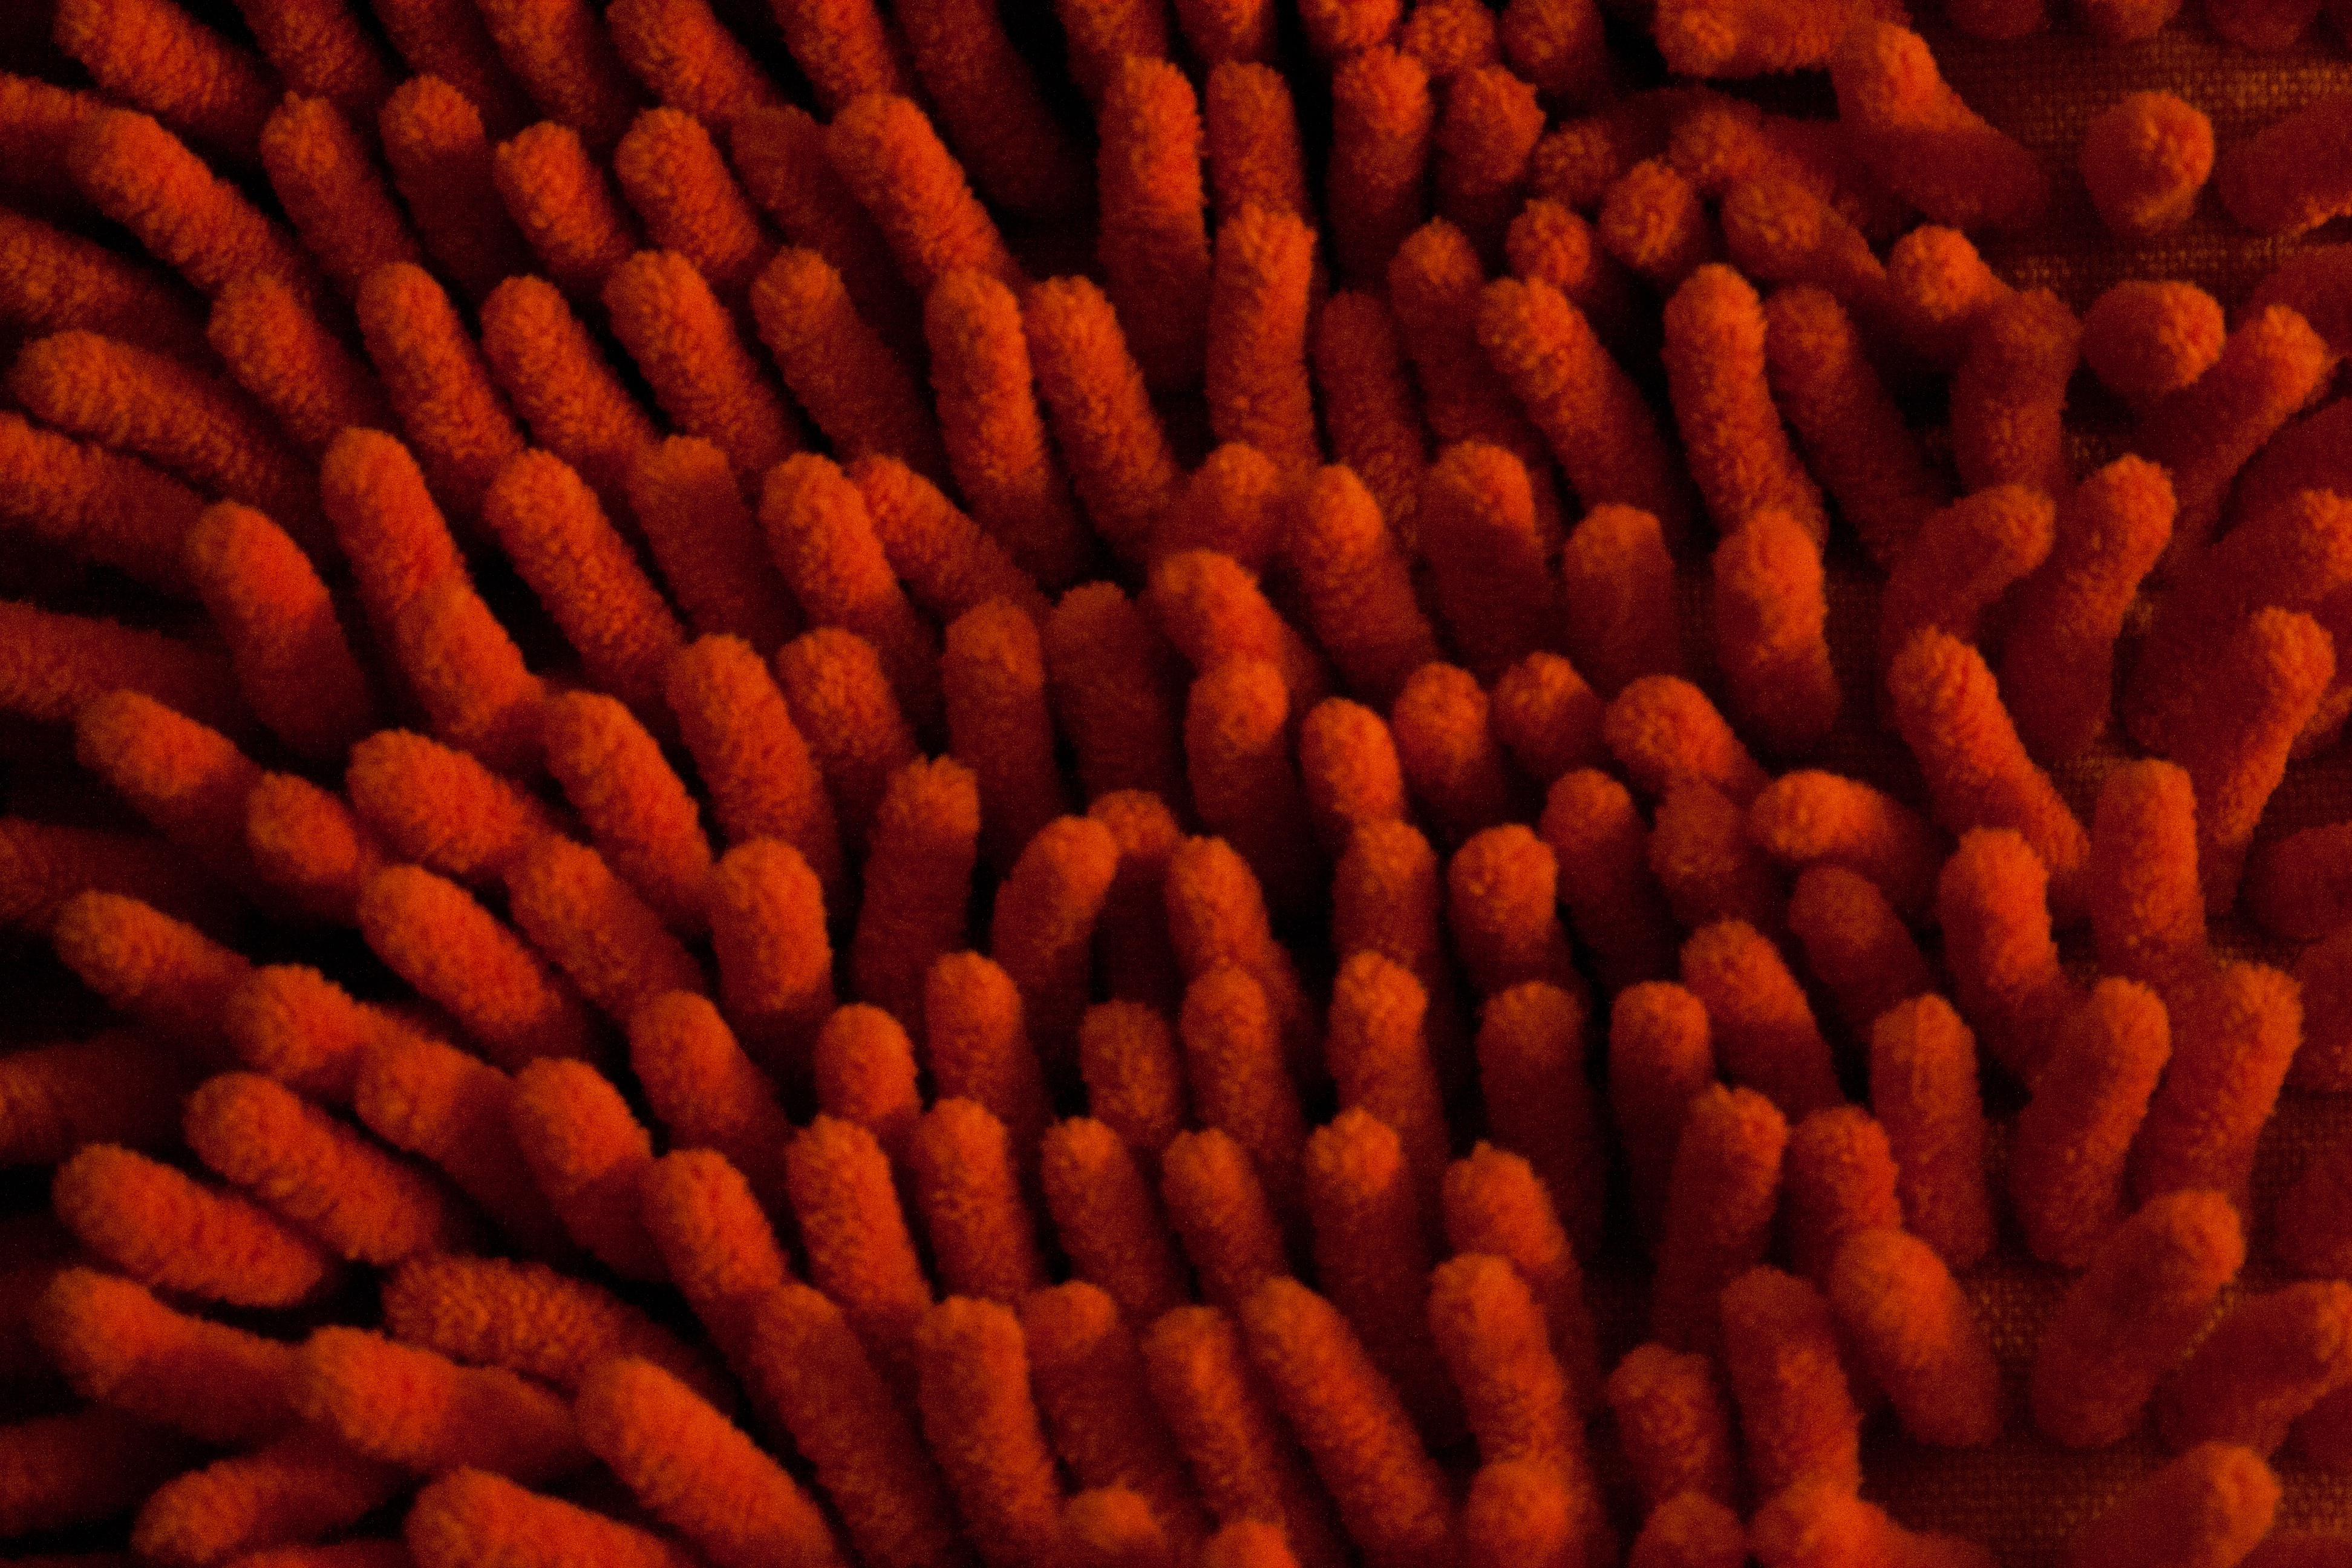
fruit, pollen, food, red, produce, vegetable, coral, macro photography, geological phenomenon